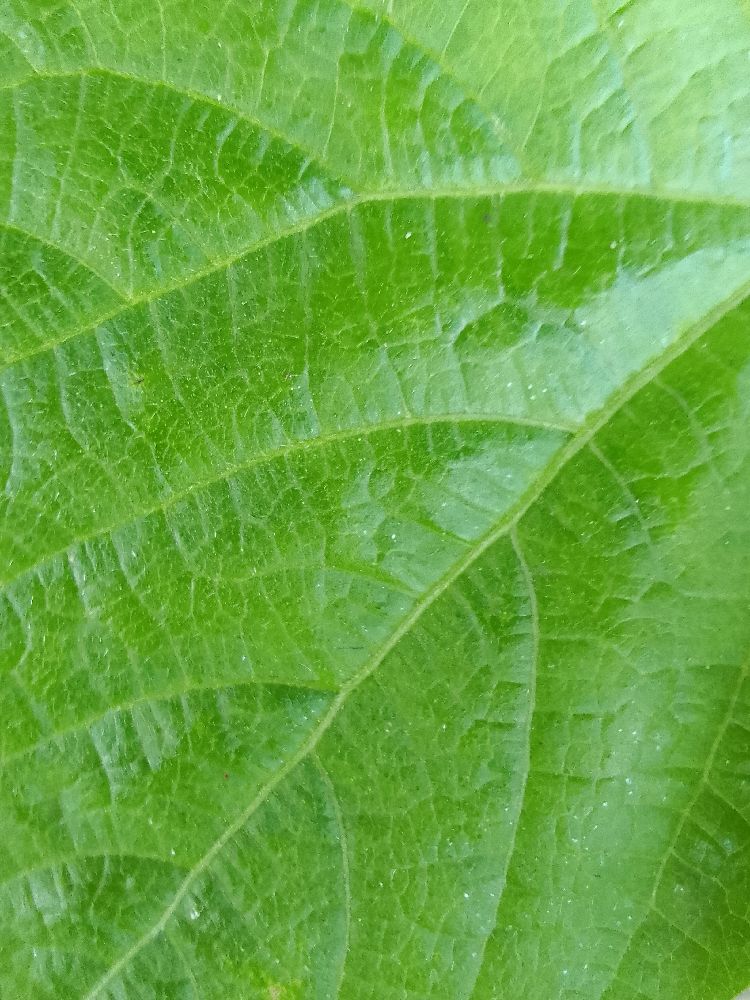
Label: healthy